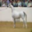
Label: horse